Djiboutian cuisine

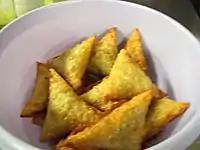
A plate of "sambus" (samosas)

"Sambusa", the Somali version of the triangular samosa snack, is commonly eaten throughout Djibouti during the "afur" (iftar). The local variant is spiced with hot green chili pepper, and the main ingredient is often ground meat (usually goat) or fish. "Xalwo" (pronounced "halwo") or halva is a popular confection served during special occasions, such as Eid celebrations or wedding receptions.